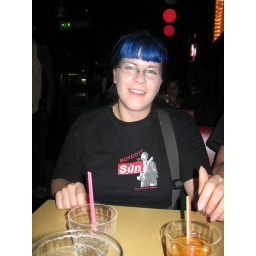
pretty girl in ridiculous shirt